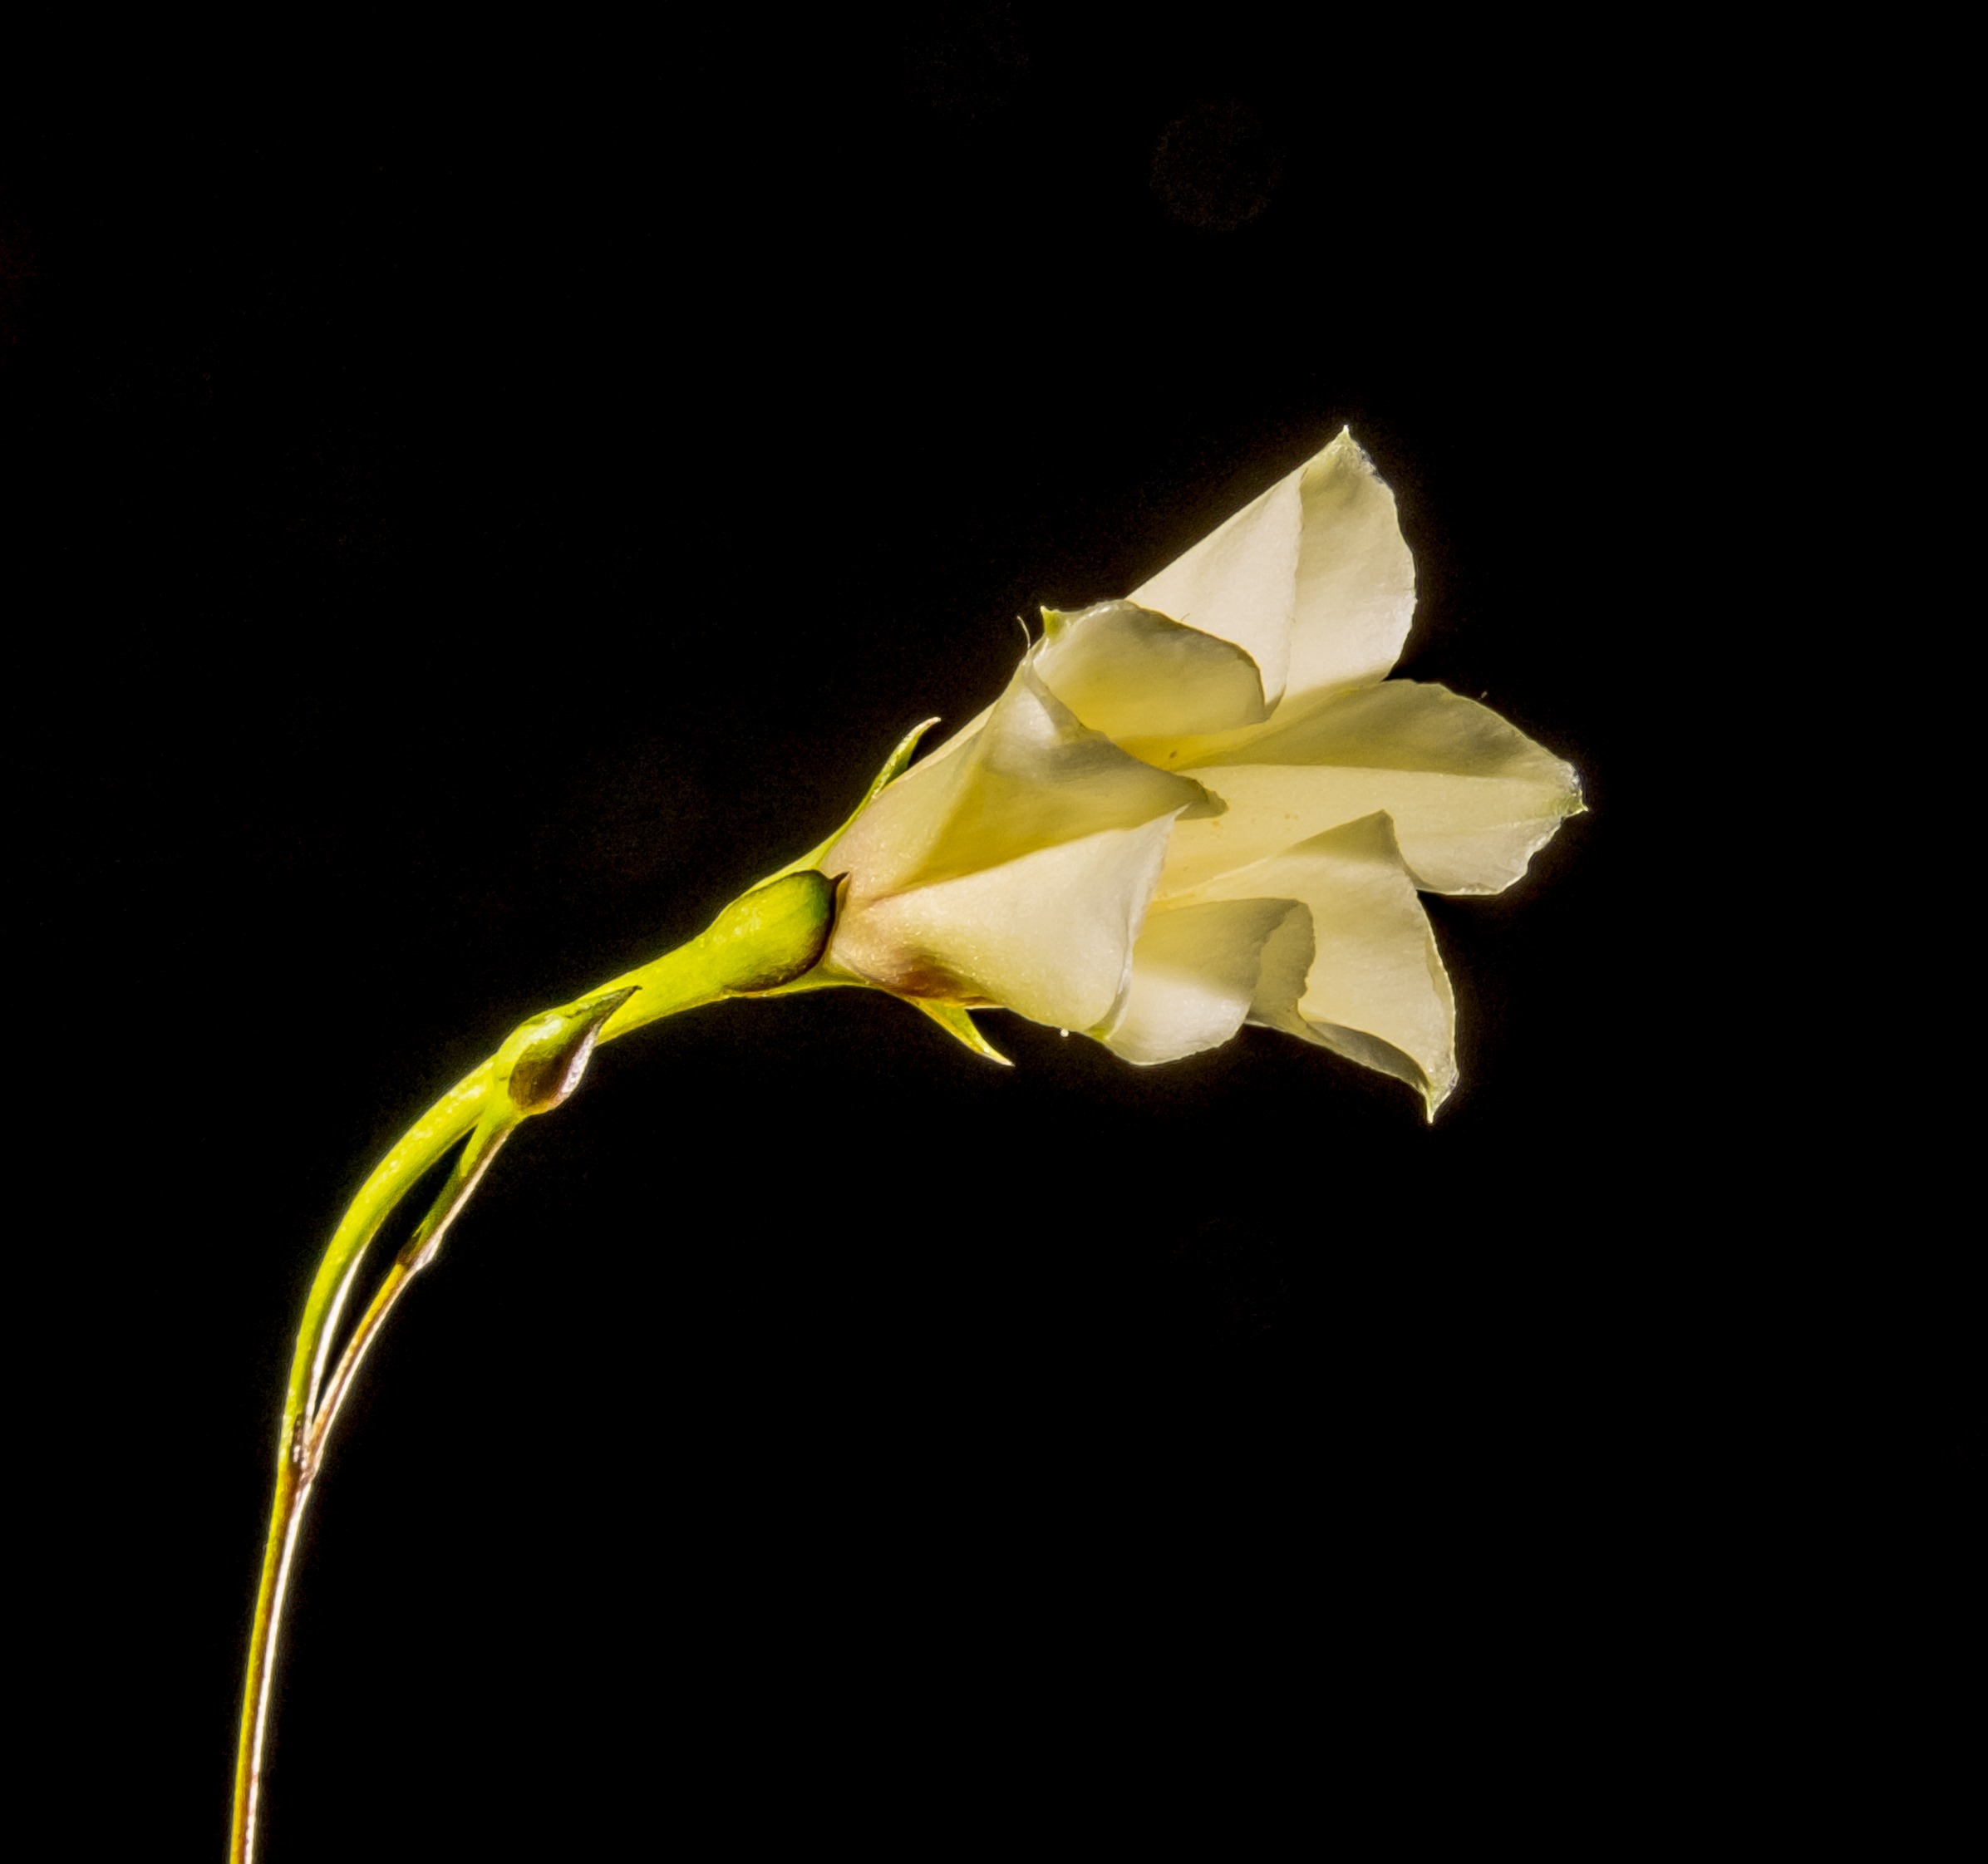
branch, light, plant, white, sunlight, leaf, flower, petal, yellow, close, flora, ranke, macro photography, flowering plant, small flower, plant stem, land plant